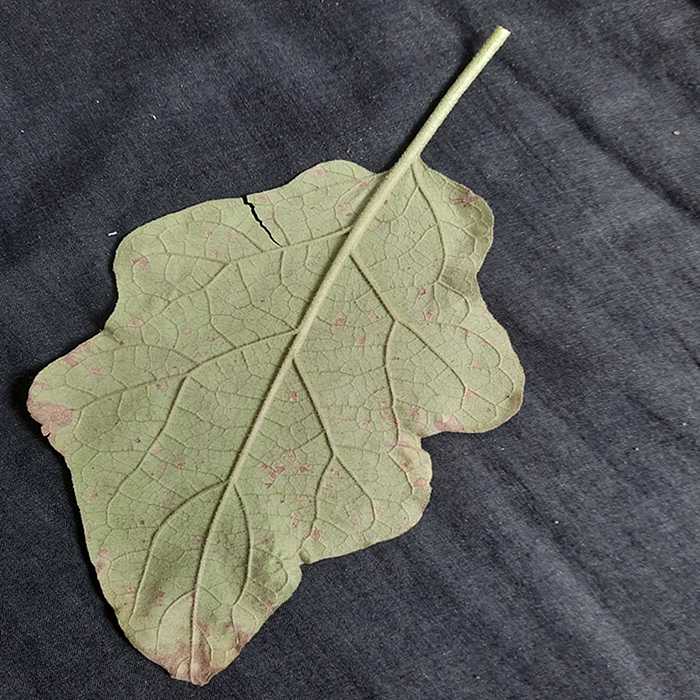
Plant: Eggplant
Label: Eggplant Cercopora leaf spot